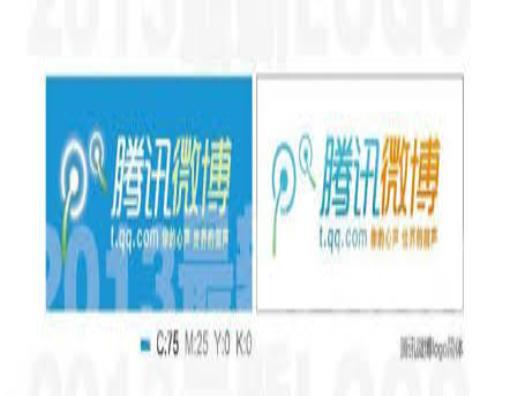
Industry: Leisure